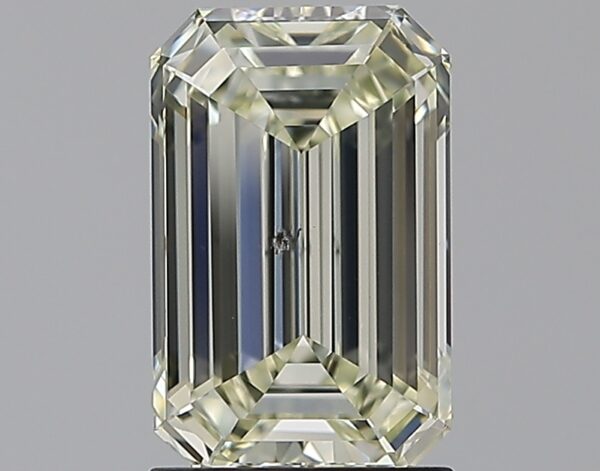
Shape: emerald
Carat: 2.01
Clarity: SI2
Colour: N
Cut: EX
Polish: VG
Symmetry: VG
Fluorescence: N
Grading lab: GIA
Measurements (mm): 9.23 x 5.84 x 3.76